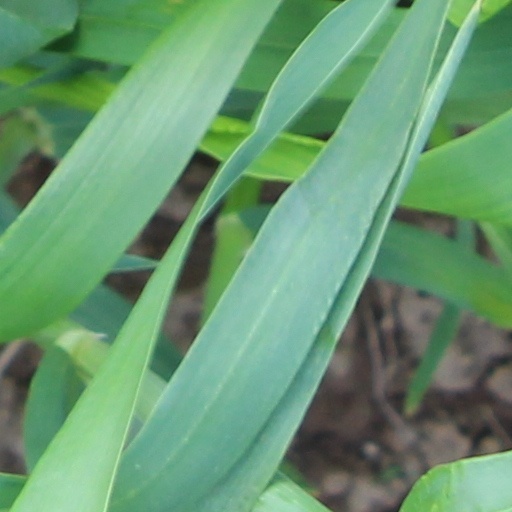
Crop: wheat